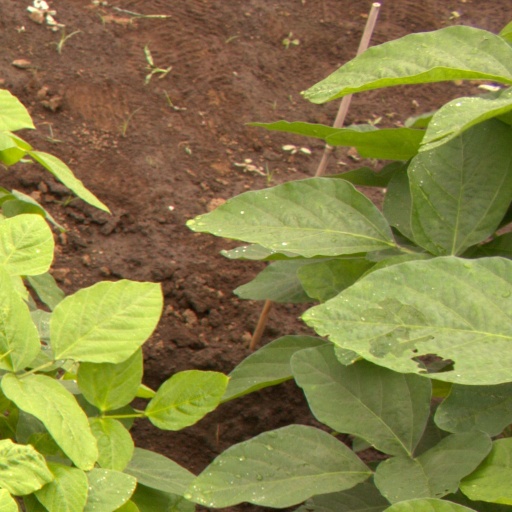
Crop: soybean